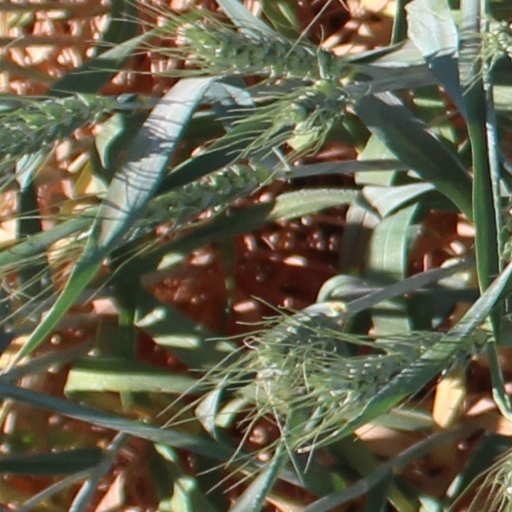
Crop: wheat